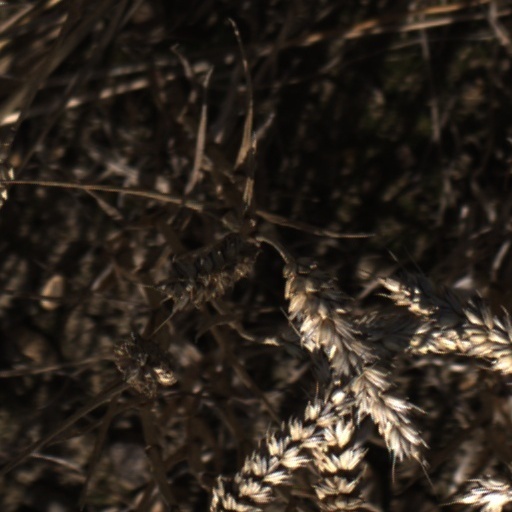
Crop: wheat